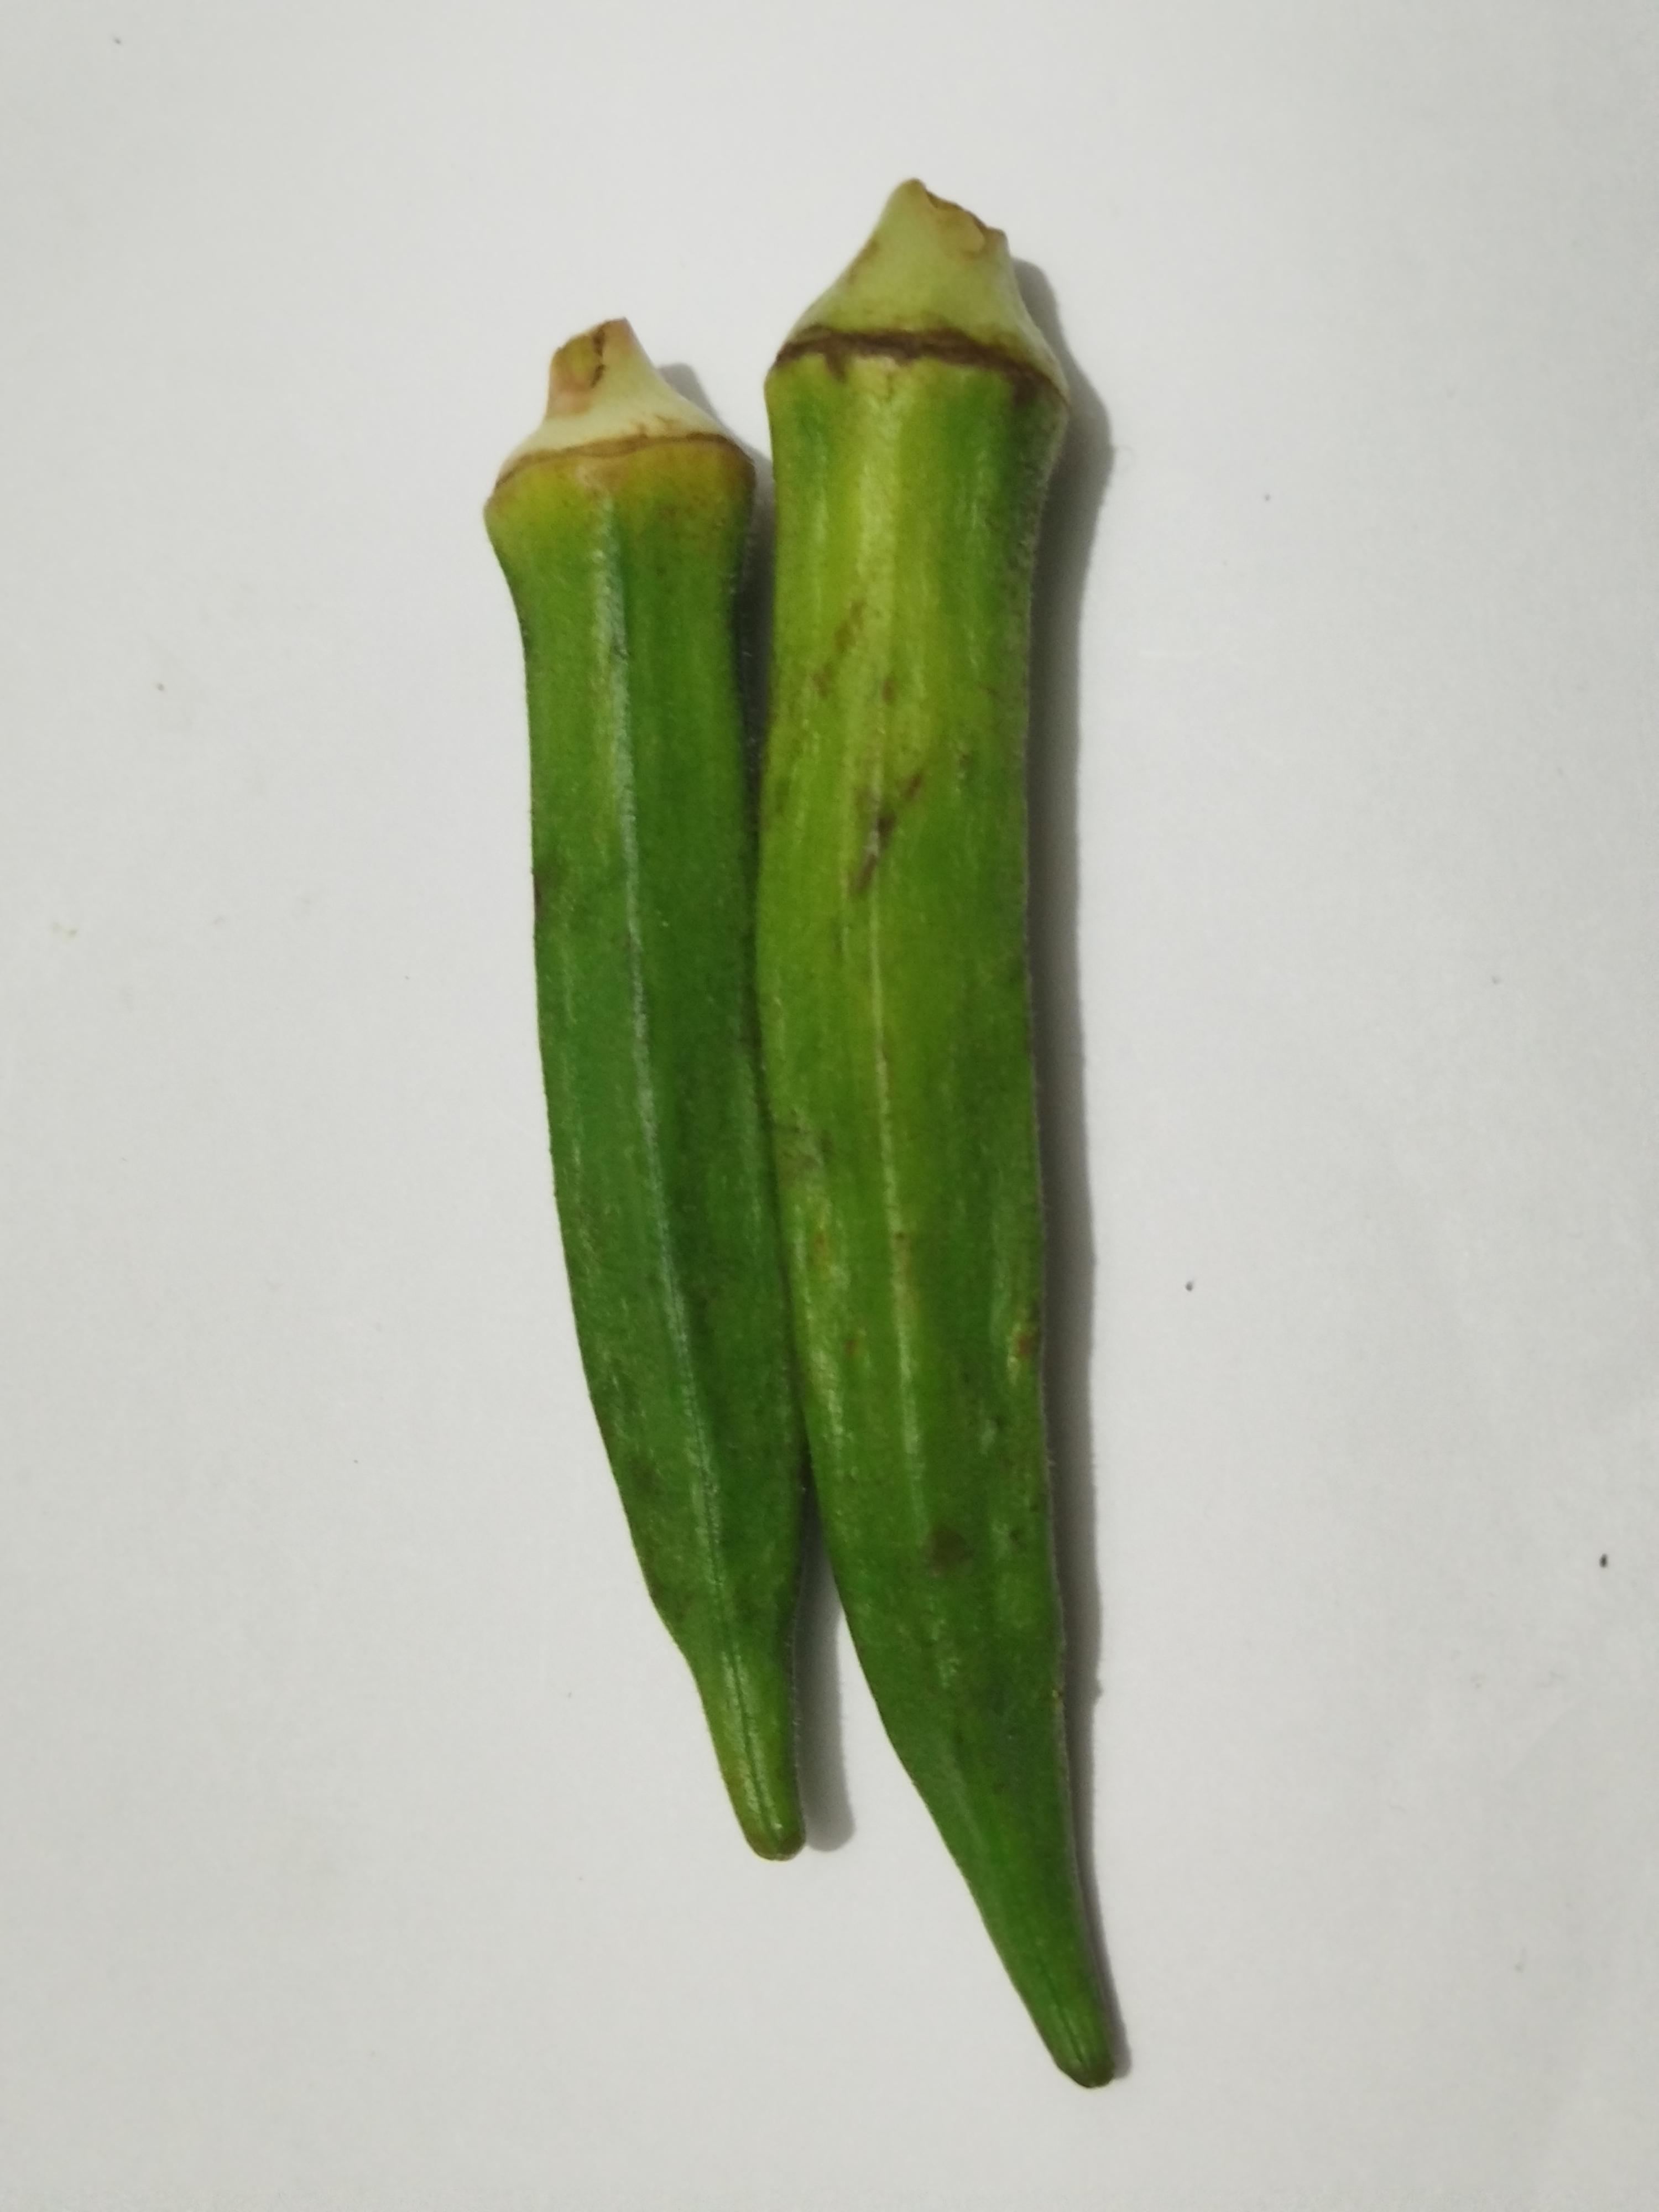
Label: Ladies finger